Suffah

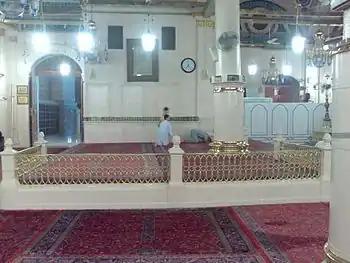
The modern day "Dikkat al-Aghwat", usually identified with the Suffah area in the Prophet's Mosque

Al-Ṣuffah, or "Dikkat Ashab As-Suffah" was a sheltered raised platform that was available at the rear side of the Prophet's Mosque during the Medina period (622-632) of early Islam. It was initially available at the northeastern corner of the mosque and Muhammad ordered it to be covered by palm leaves in order to provide shade, hence it was called "al-Suffah" or "al-Ẓullah" "the shade". It was moved several decades later into another place in the mosque during an expansion project.